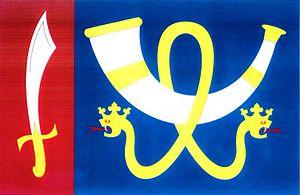
Hospozín est une commune du district de Kladno, dans la région de Bohême-Centrale, en République tchèque. Sa population s'élevait à 536 habitants en 2020.